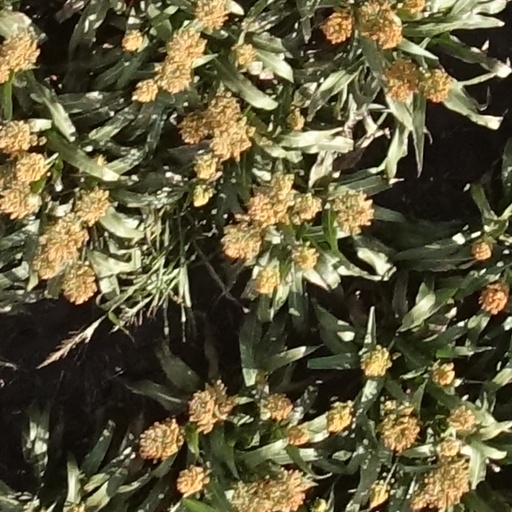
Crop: sorghum